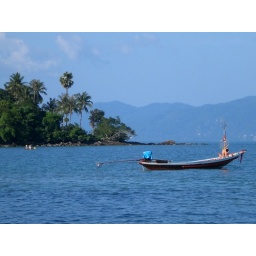
Speed boat in the water